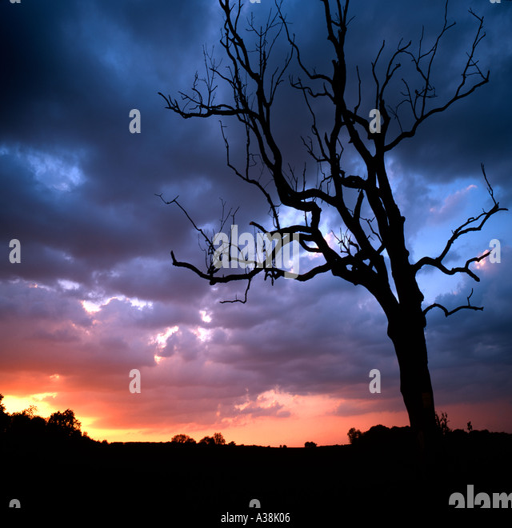
silhouette of a dead oak tree against a stunning sunset .